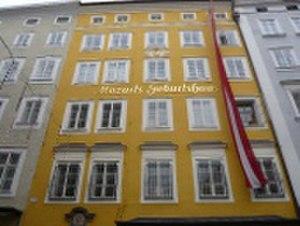
La Internationale Stiftung Mozarteum est une association autrichienne à but non lucratif, qui a été fondée en 1880 à Salzbourg, dont l'objet est de se consacrer à la vie et l'œuvre de Wolfgang Amadeus Mozart. Étroitement affiliée à l'Université Mozarteum de Salzbourg, elle a été précédée par l'Association de Musique de la Cathédrale et du Mozarteum de 1841, fondée à l'initiative de la veuve de Mozart, Constance Weber. La Fondation rassemble des souvenirs de Mozart, gère la bibliothèque Mozart, entretient la maison natale de Mozart et d'autres lieux de Salzbourg liés à Mozart. Elle encourage également la recherche en ce qui concerne Mozart et administre divers prix tels que la Médaille Mozart, le Preis der Internationalen Stiftung Mozarteum, la Lilli Lehmann Medal. Elle organise jusqu'à vingt spectacles toute l'année.